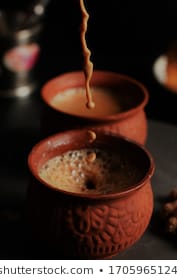
Dish: chai